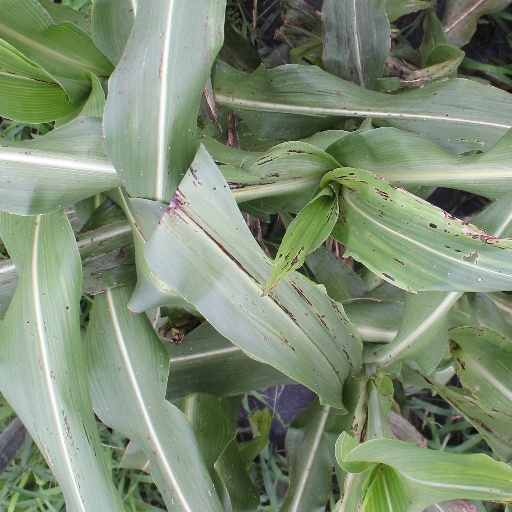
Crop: sorghum